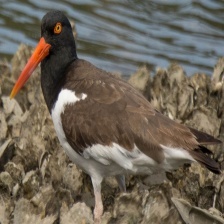
Species: OYSTER CATCHER
Scientific name: HAEMATOPUS
ImageNet parent category: oystercatcher